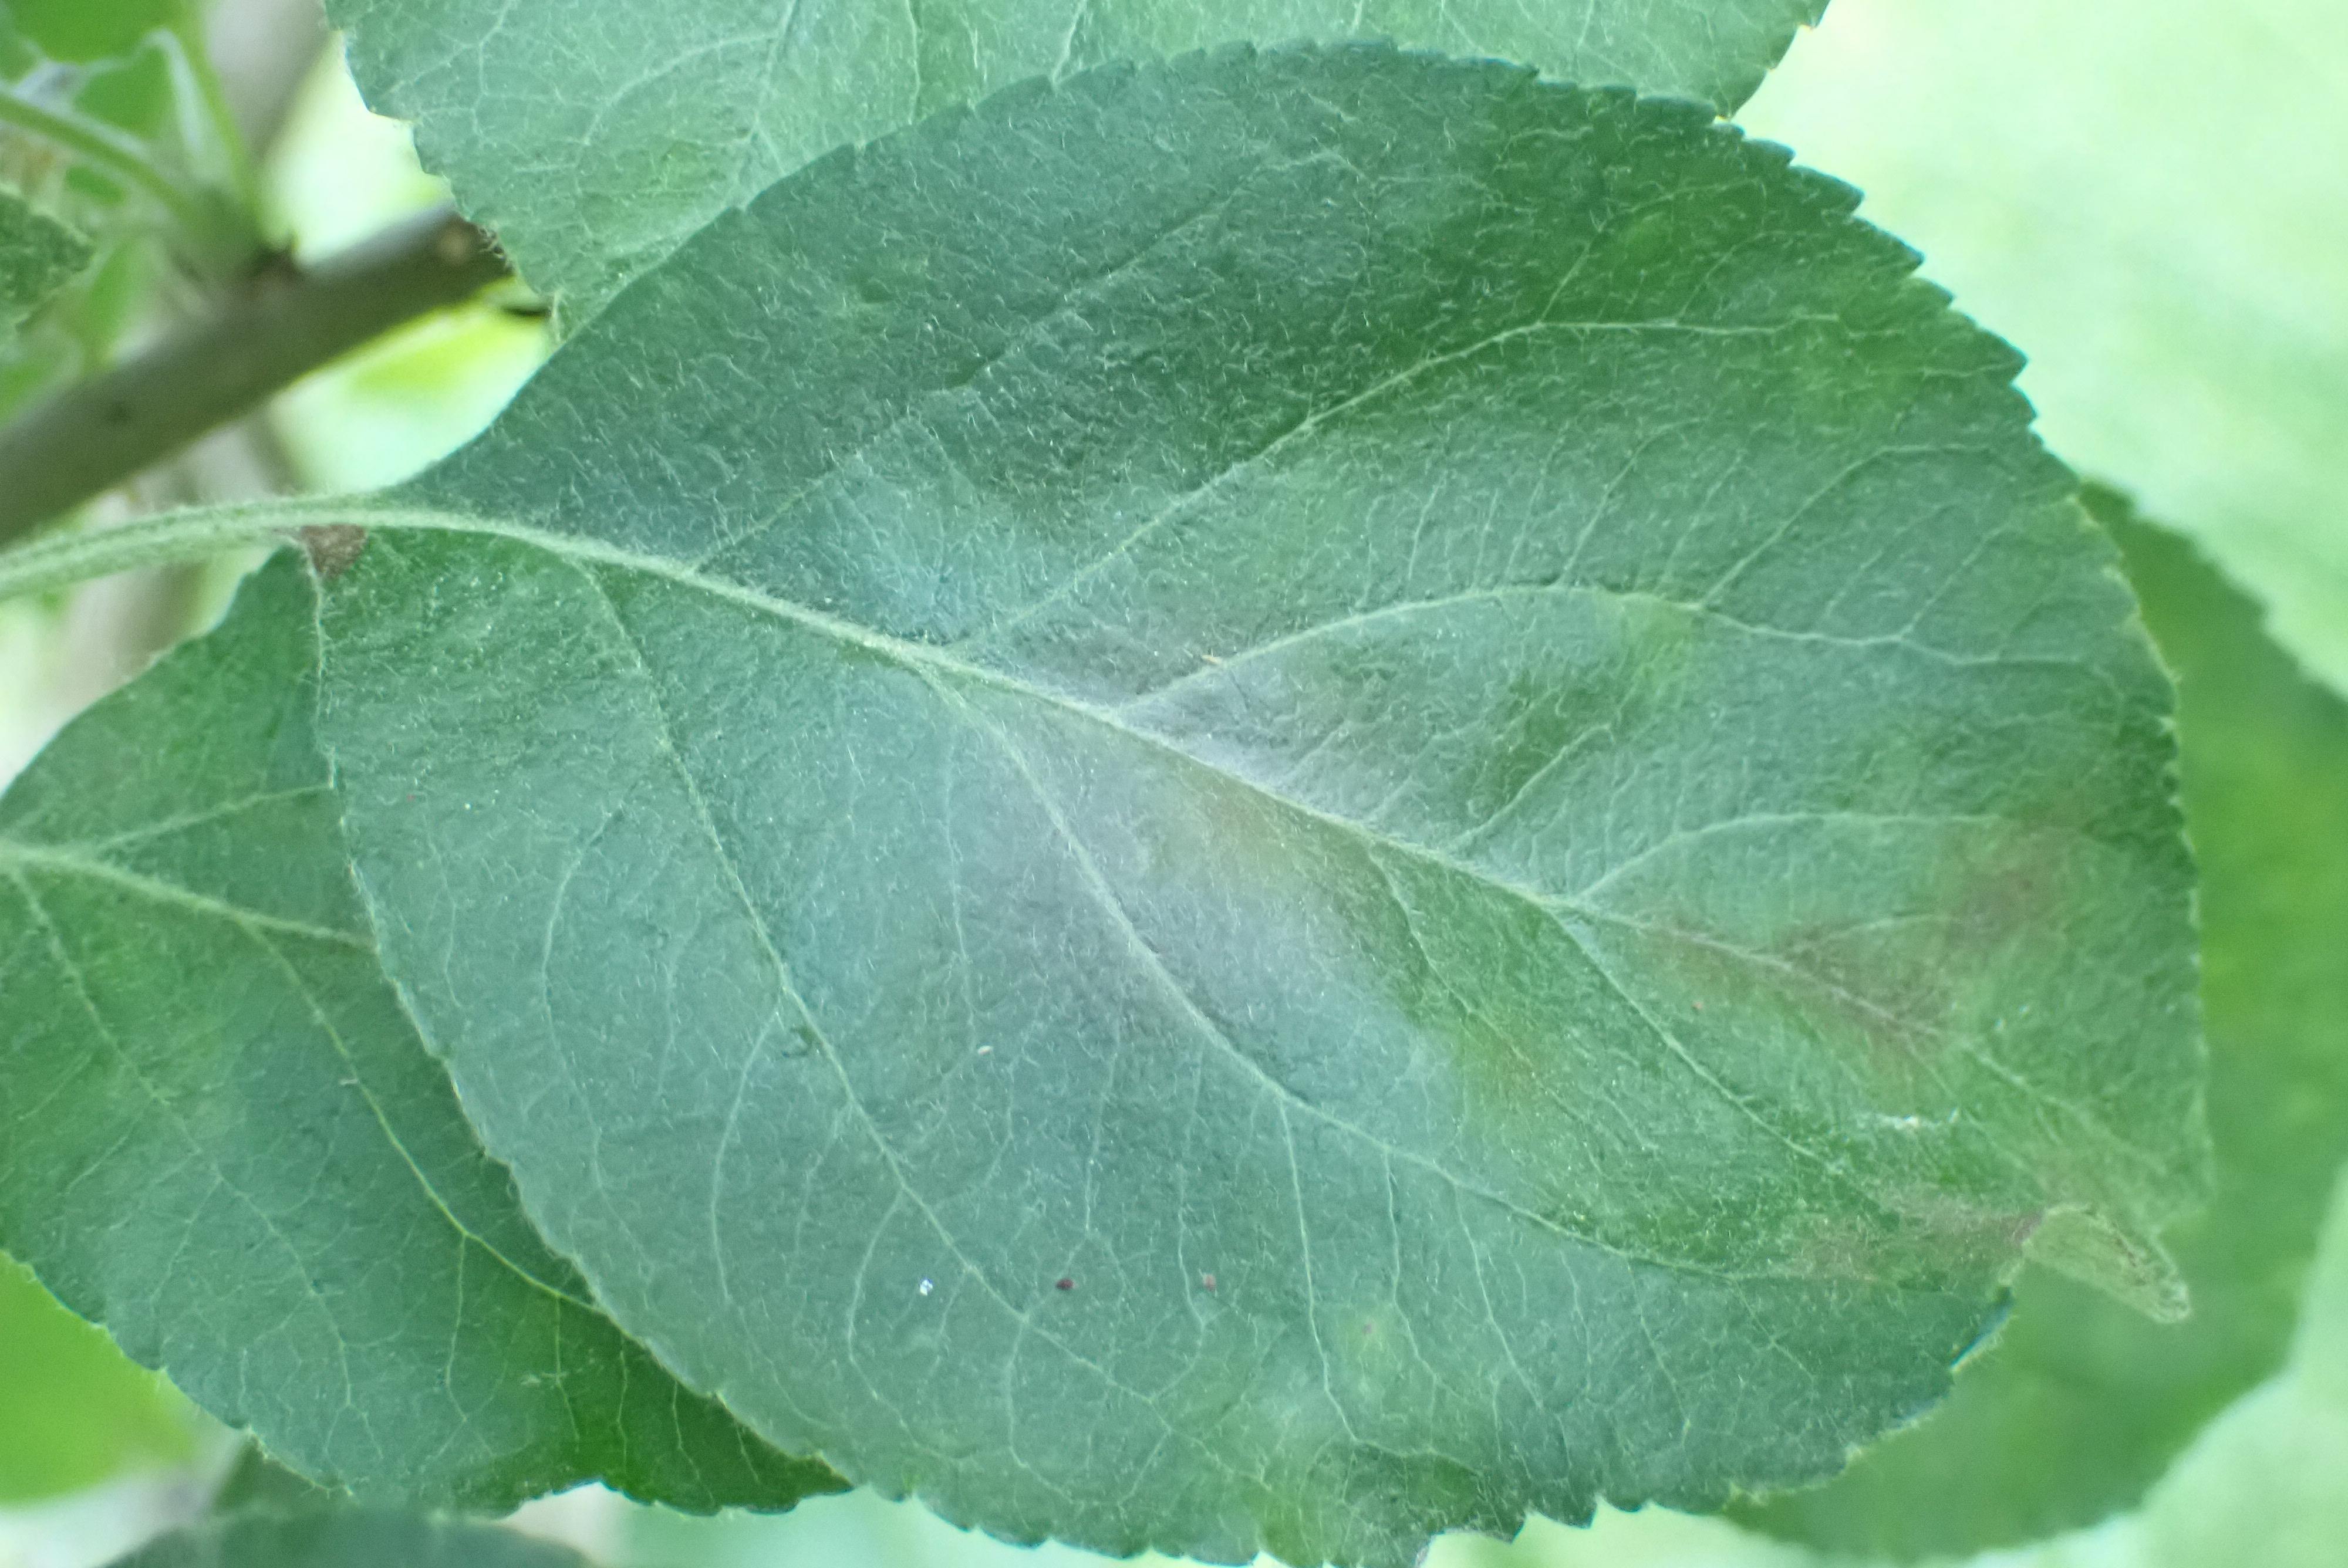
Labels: scab